Type D escort ship

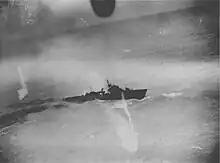
"No.134" sinking south of Xiamen after an attack by USAAF aircraft, 6 April 1945

Most of the Type D escorts were assigned to the Escort Fleet. However, they were not able to stop the American submarine offensive. One drawback was they did not have an effective fire-control system. They were equipped only with one height rangefinder for the AA guns and were powerless against an air attack. Despite being simple to construct they proved themselves very durable for their size. Of the 22 instances of torpedoes striking them, they survived 9 times, with "CD-30" being struck and surviving on two separate occasions. Of the seven occasions when they struck mines, only one sank. During the war 68 ships were finished out of the 200 planned; 25 were sunk during the war.